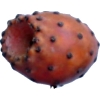
Label: cactus_fruit_red